37 Battalion (SWATF)

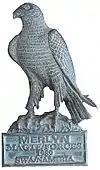
Sector 10 response to the Cuban buildup and SWAPO incursions, known as the Merlyn Forces in 1989 South West Africa

http://groep7-selfpublish-books.co.za/product/war-in-the-mountains-ovita-mozondundu-deon-van-loggerenberg/ by Deon Van Loggerenberg]